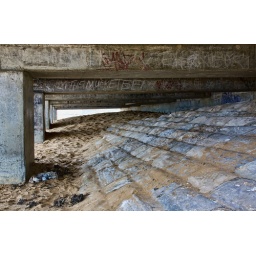
Walking with the dog this morning, I spotted these concrete supports in Ramsgate, visible whent the tide is out